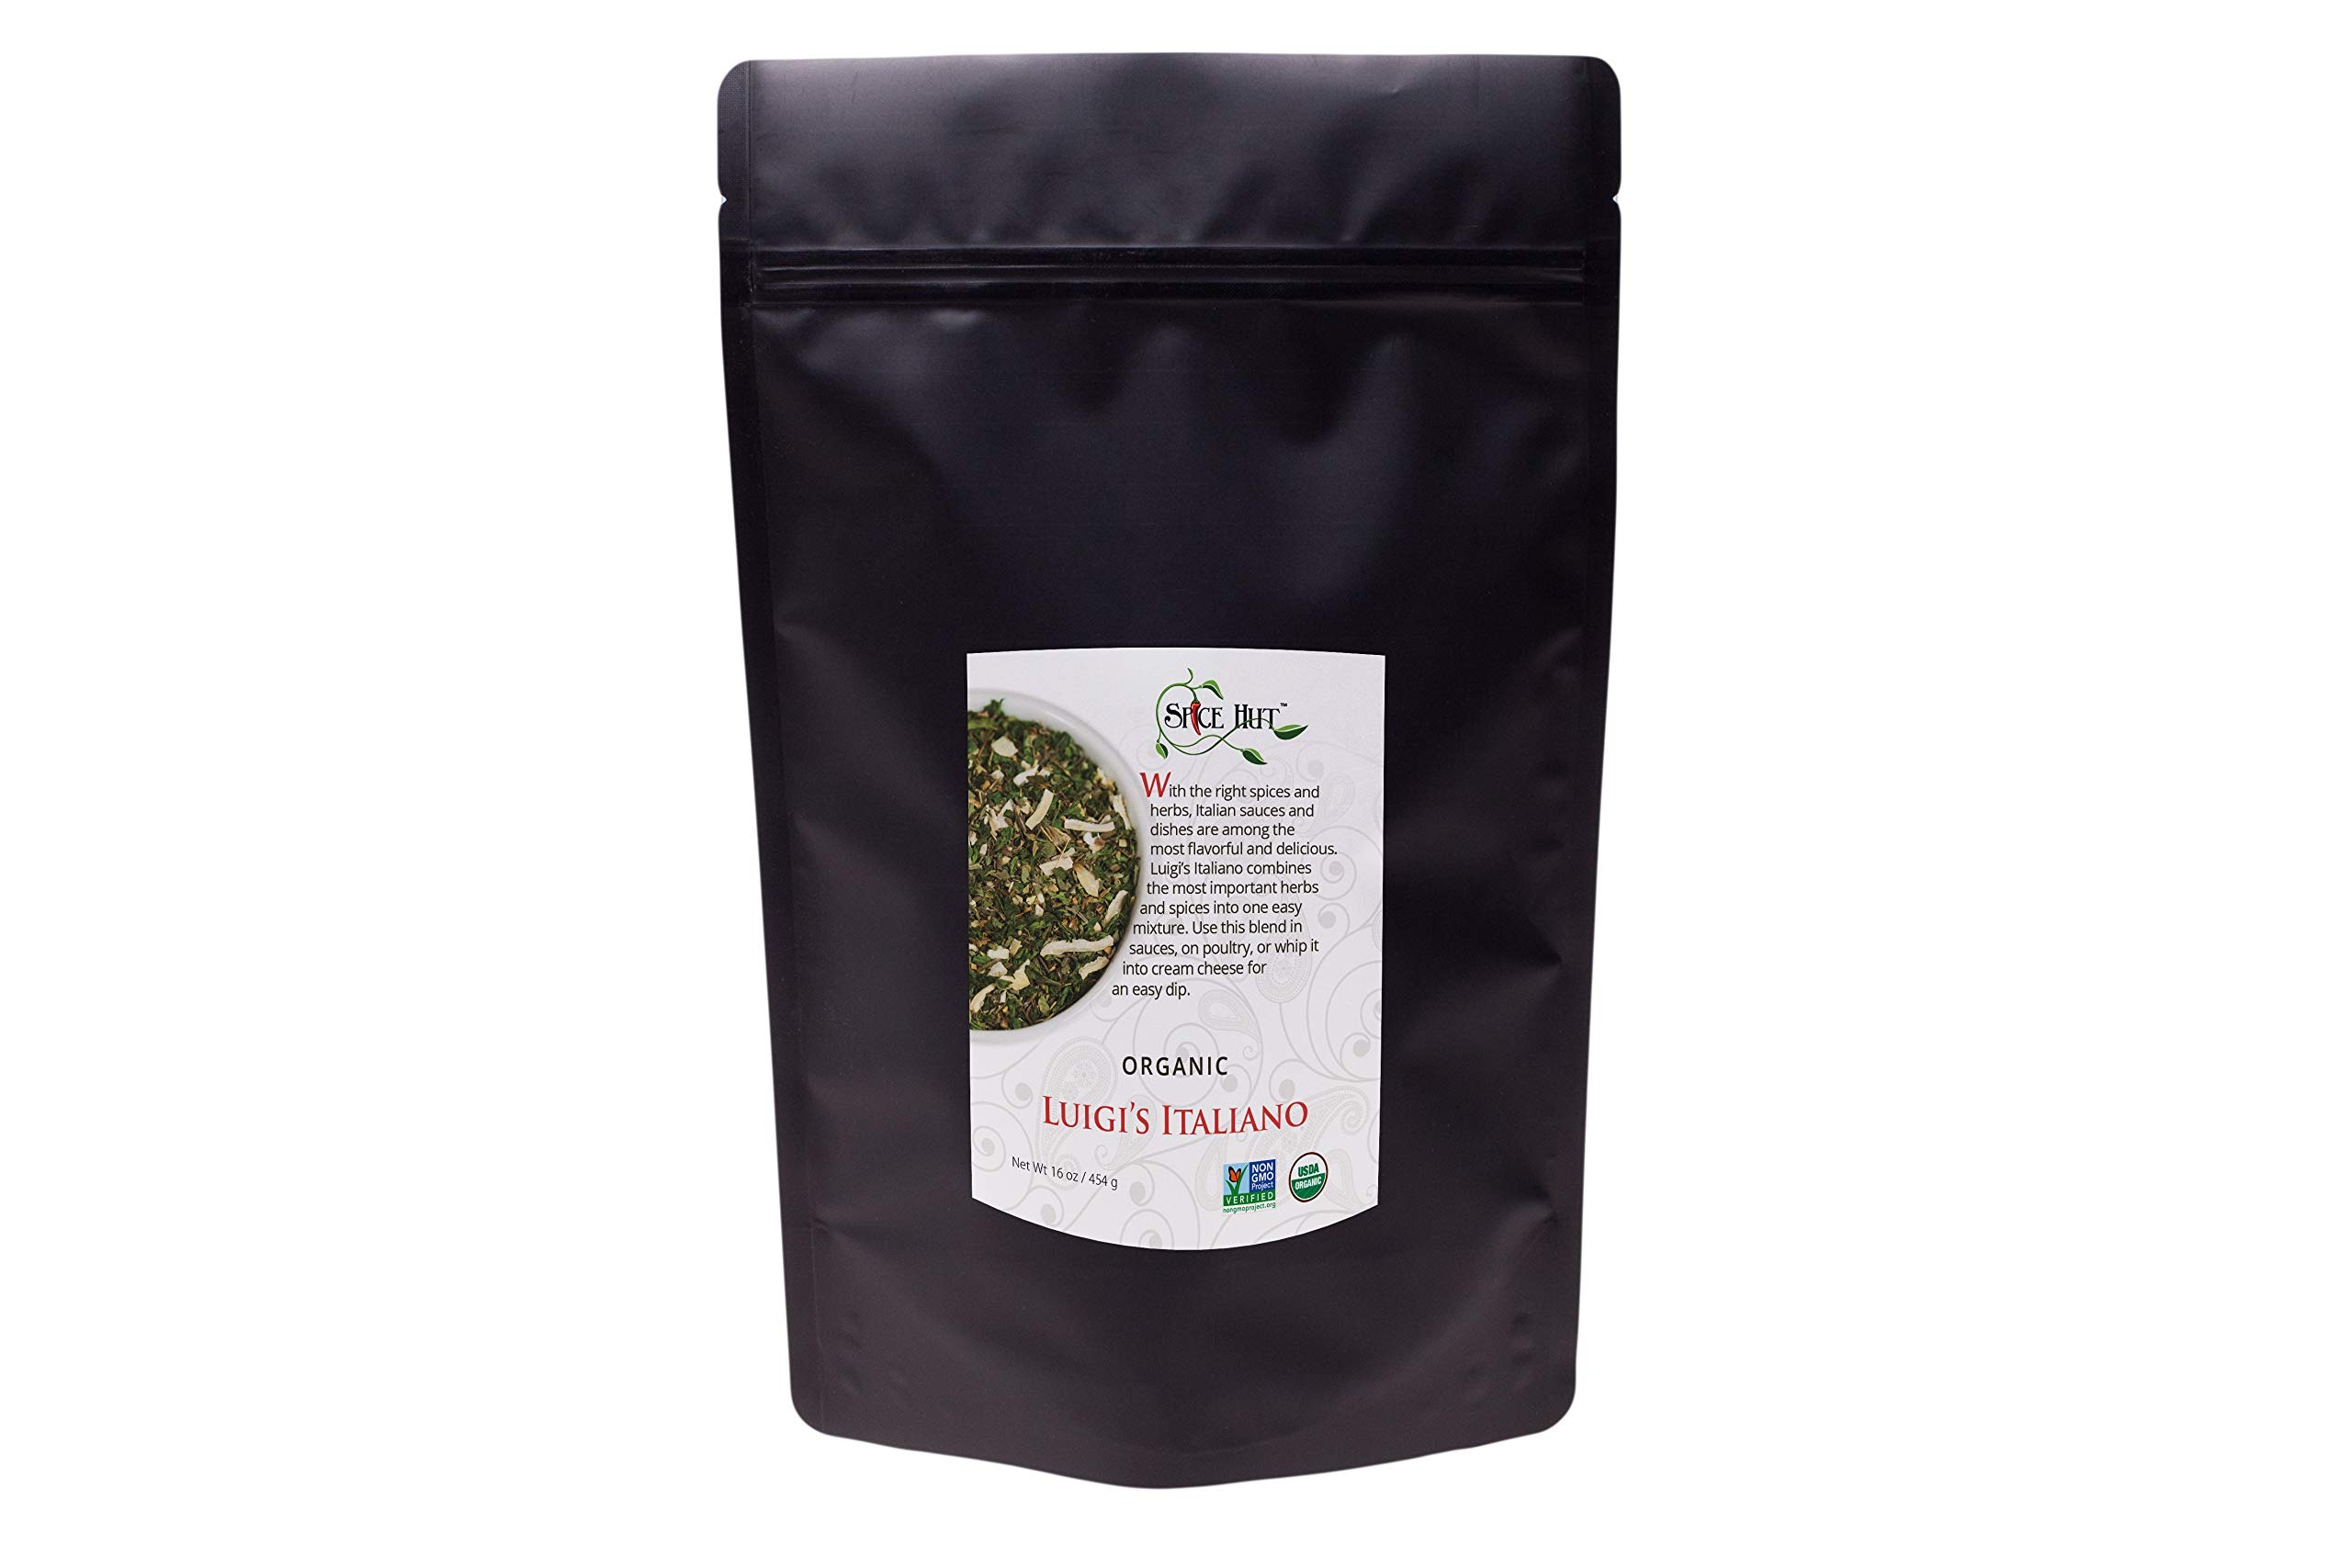
Item Name: Spice Hut - Modern Italiano Seasoning Mix Organic, No Salt, Luigis Italiano Blend for Cooking Flavorful Mediterranean Food / Pot Roast, Meat, Veggies, Pasta, Spaghetti Seasoning / All-Natural, Kosher, Vegan, Gluten Free, Keto -No MSG- 1lb Bulk Pack
Bullet Point 1: Authentic Flavors of Italy: Transport your taste buds to the fields of Italy with this zesty blend of organic herbs and spices. Enhance your pasta, pizza, and more. Aroma of garlic and oregano
Bullet Point 2: Salt-Free Spice Blend: Enjoy a robust taste without the sodium. Our organic Italian seasoning combines herbs and spices, perfect for pasta, pizza, and beyond. No compromise on flavor
Bullet Point 3: Versatile Spice Mix: Elevate any dish with this Mediterranean magic. From pot roast to spaghetti, our green seasoning blend is a must-have. Healthier and salt-free, without sacrificing taste
Bullet Point 4: Artisan, Small Batch: Handcrafted with love, our gourmet Italian seasoning is made in small batches for the highest quality. Embrace the rich flavors of Italian cuisine. Woman-owned company
Bullet Point 5: Value-Pack Size: Enjoy this 1lb bulk pouch of Luigi's Modern Italian Spice, a generous amount of gourmet seasoning for all your cooking; great for professional chefs
Value: 16.0
Unit: Ounce

Price: 37.07